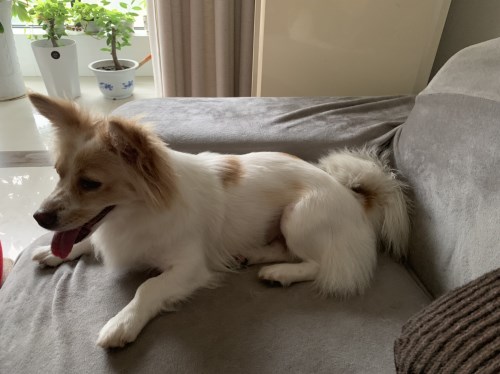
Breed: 806-n000129-papillon